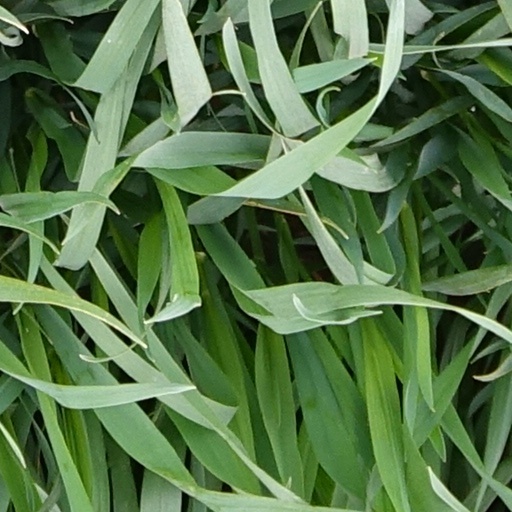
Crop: wheat